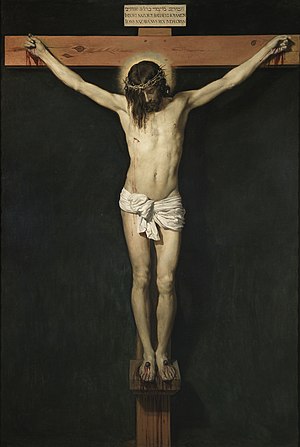
Jesu lidelse og død
Diego Velázquez: Cristo crucificado – Jesus på korset, ca. 1632, Pradomuseet
Jesu lidelse og død er nævnt i alle fire evangelier og finder sted dagen efter at Jesus var blevet arresteret og domfældet af Det højeste råd og umiddelbart efter at Pontius Pilatus havde dømt ham til døden. Jesu lidelse og død omfatter pisk, korsfæstelse, død og begravelsen. I kristen teologi er Jesu død ved korsfæstelse den centrale hændelse i kristendommen som hele frelsen afhænger af, da Kristus' lidelse og død ifølge kristen forståelse er nødvendig for tilgivelse af synd. Ifølge evangelierne stod Jesus op tre dage efter og viste sig for sine disciple i 40 dage, hvorefter han for til himmels.